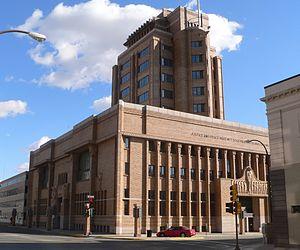
La Woodbury County Courthouse est un palais de justice américain situé à Sioux City, dans le comté de Woodbury, dans l'Iowa. Elle est inscrite au Registre national des lieux historiques depuis le 18 décembre 1973 et est classée National Historic Landmark depuis le 19 juin 1996.